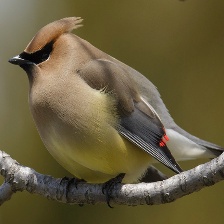
Species: CEDAR WAXWING
Scientific name: BOMBYCILLA CEDRORUM